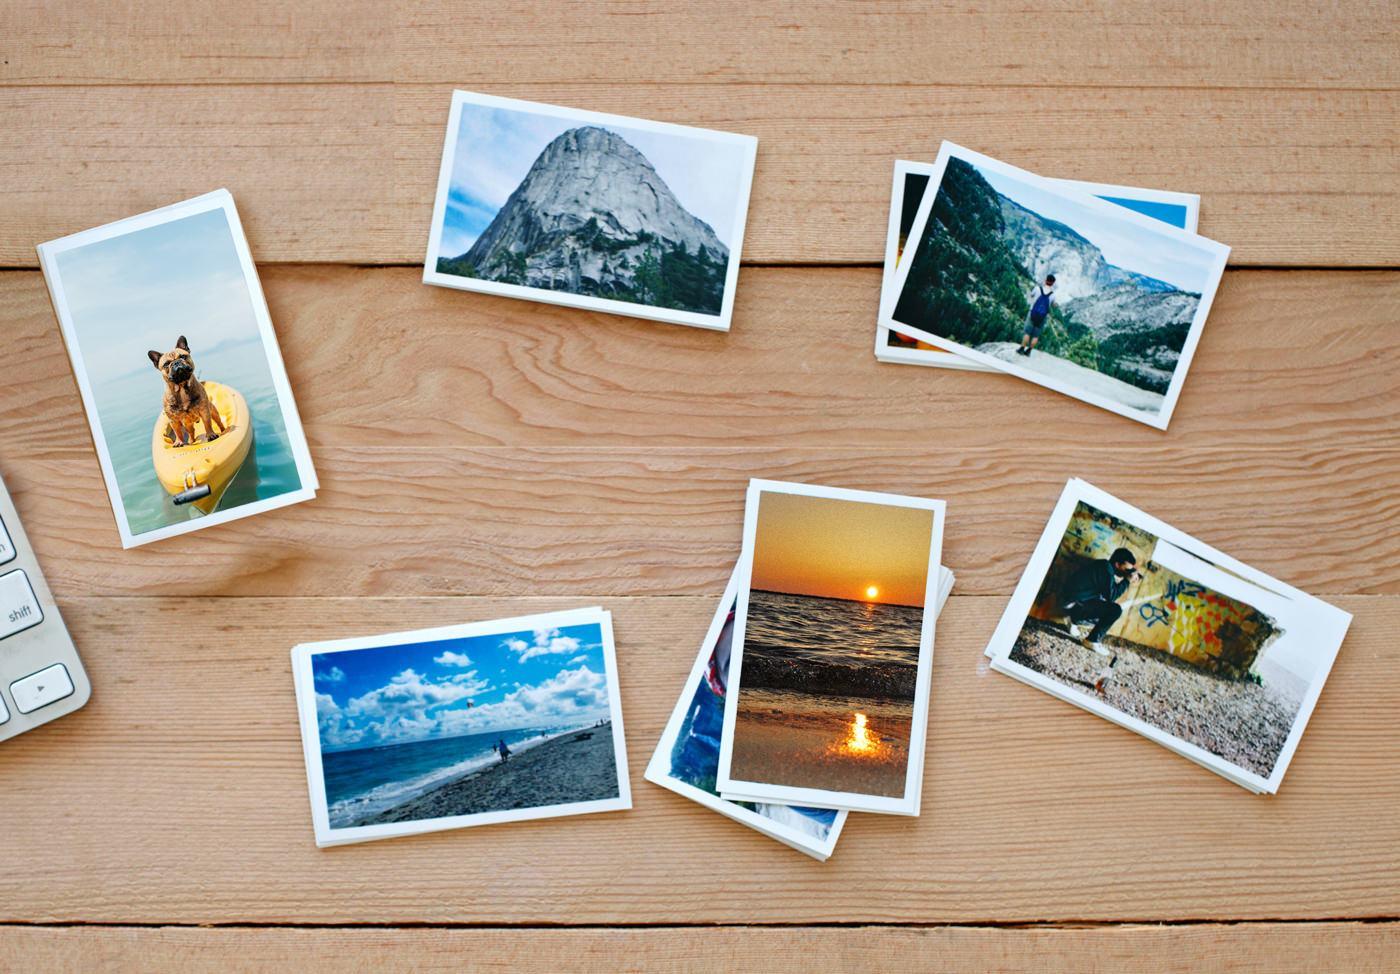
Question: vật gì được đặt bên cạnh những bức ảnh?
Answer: một cái bàn phím được đặt cạnh những bức ảnh